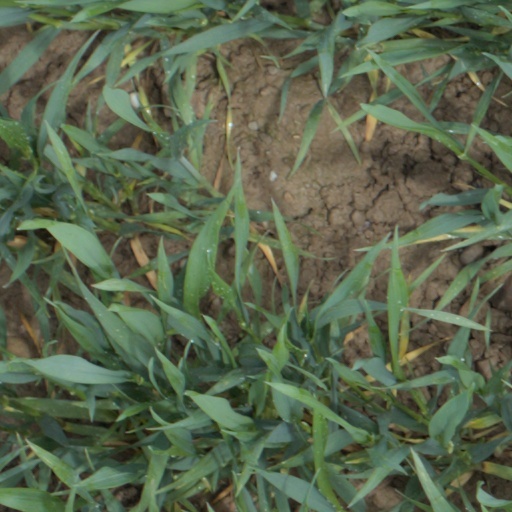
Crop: wheat